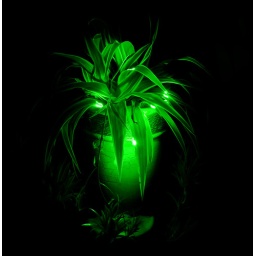
Camera set on Bulb in a pitch black room. Used a green laserpen to &amp;quot;paint&amp;quot; light on the flower.